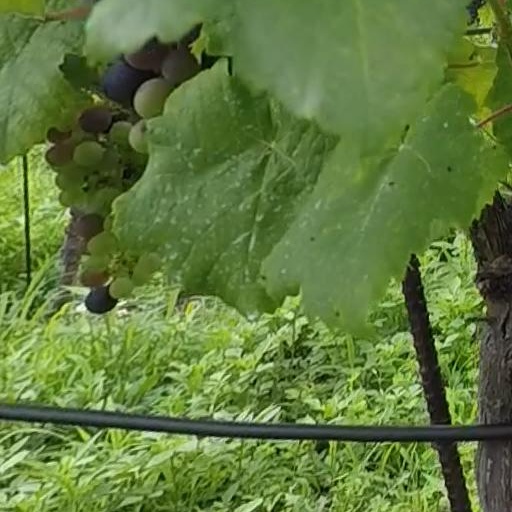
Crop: grape